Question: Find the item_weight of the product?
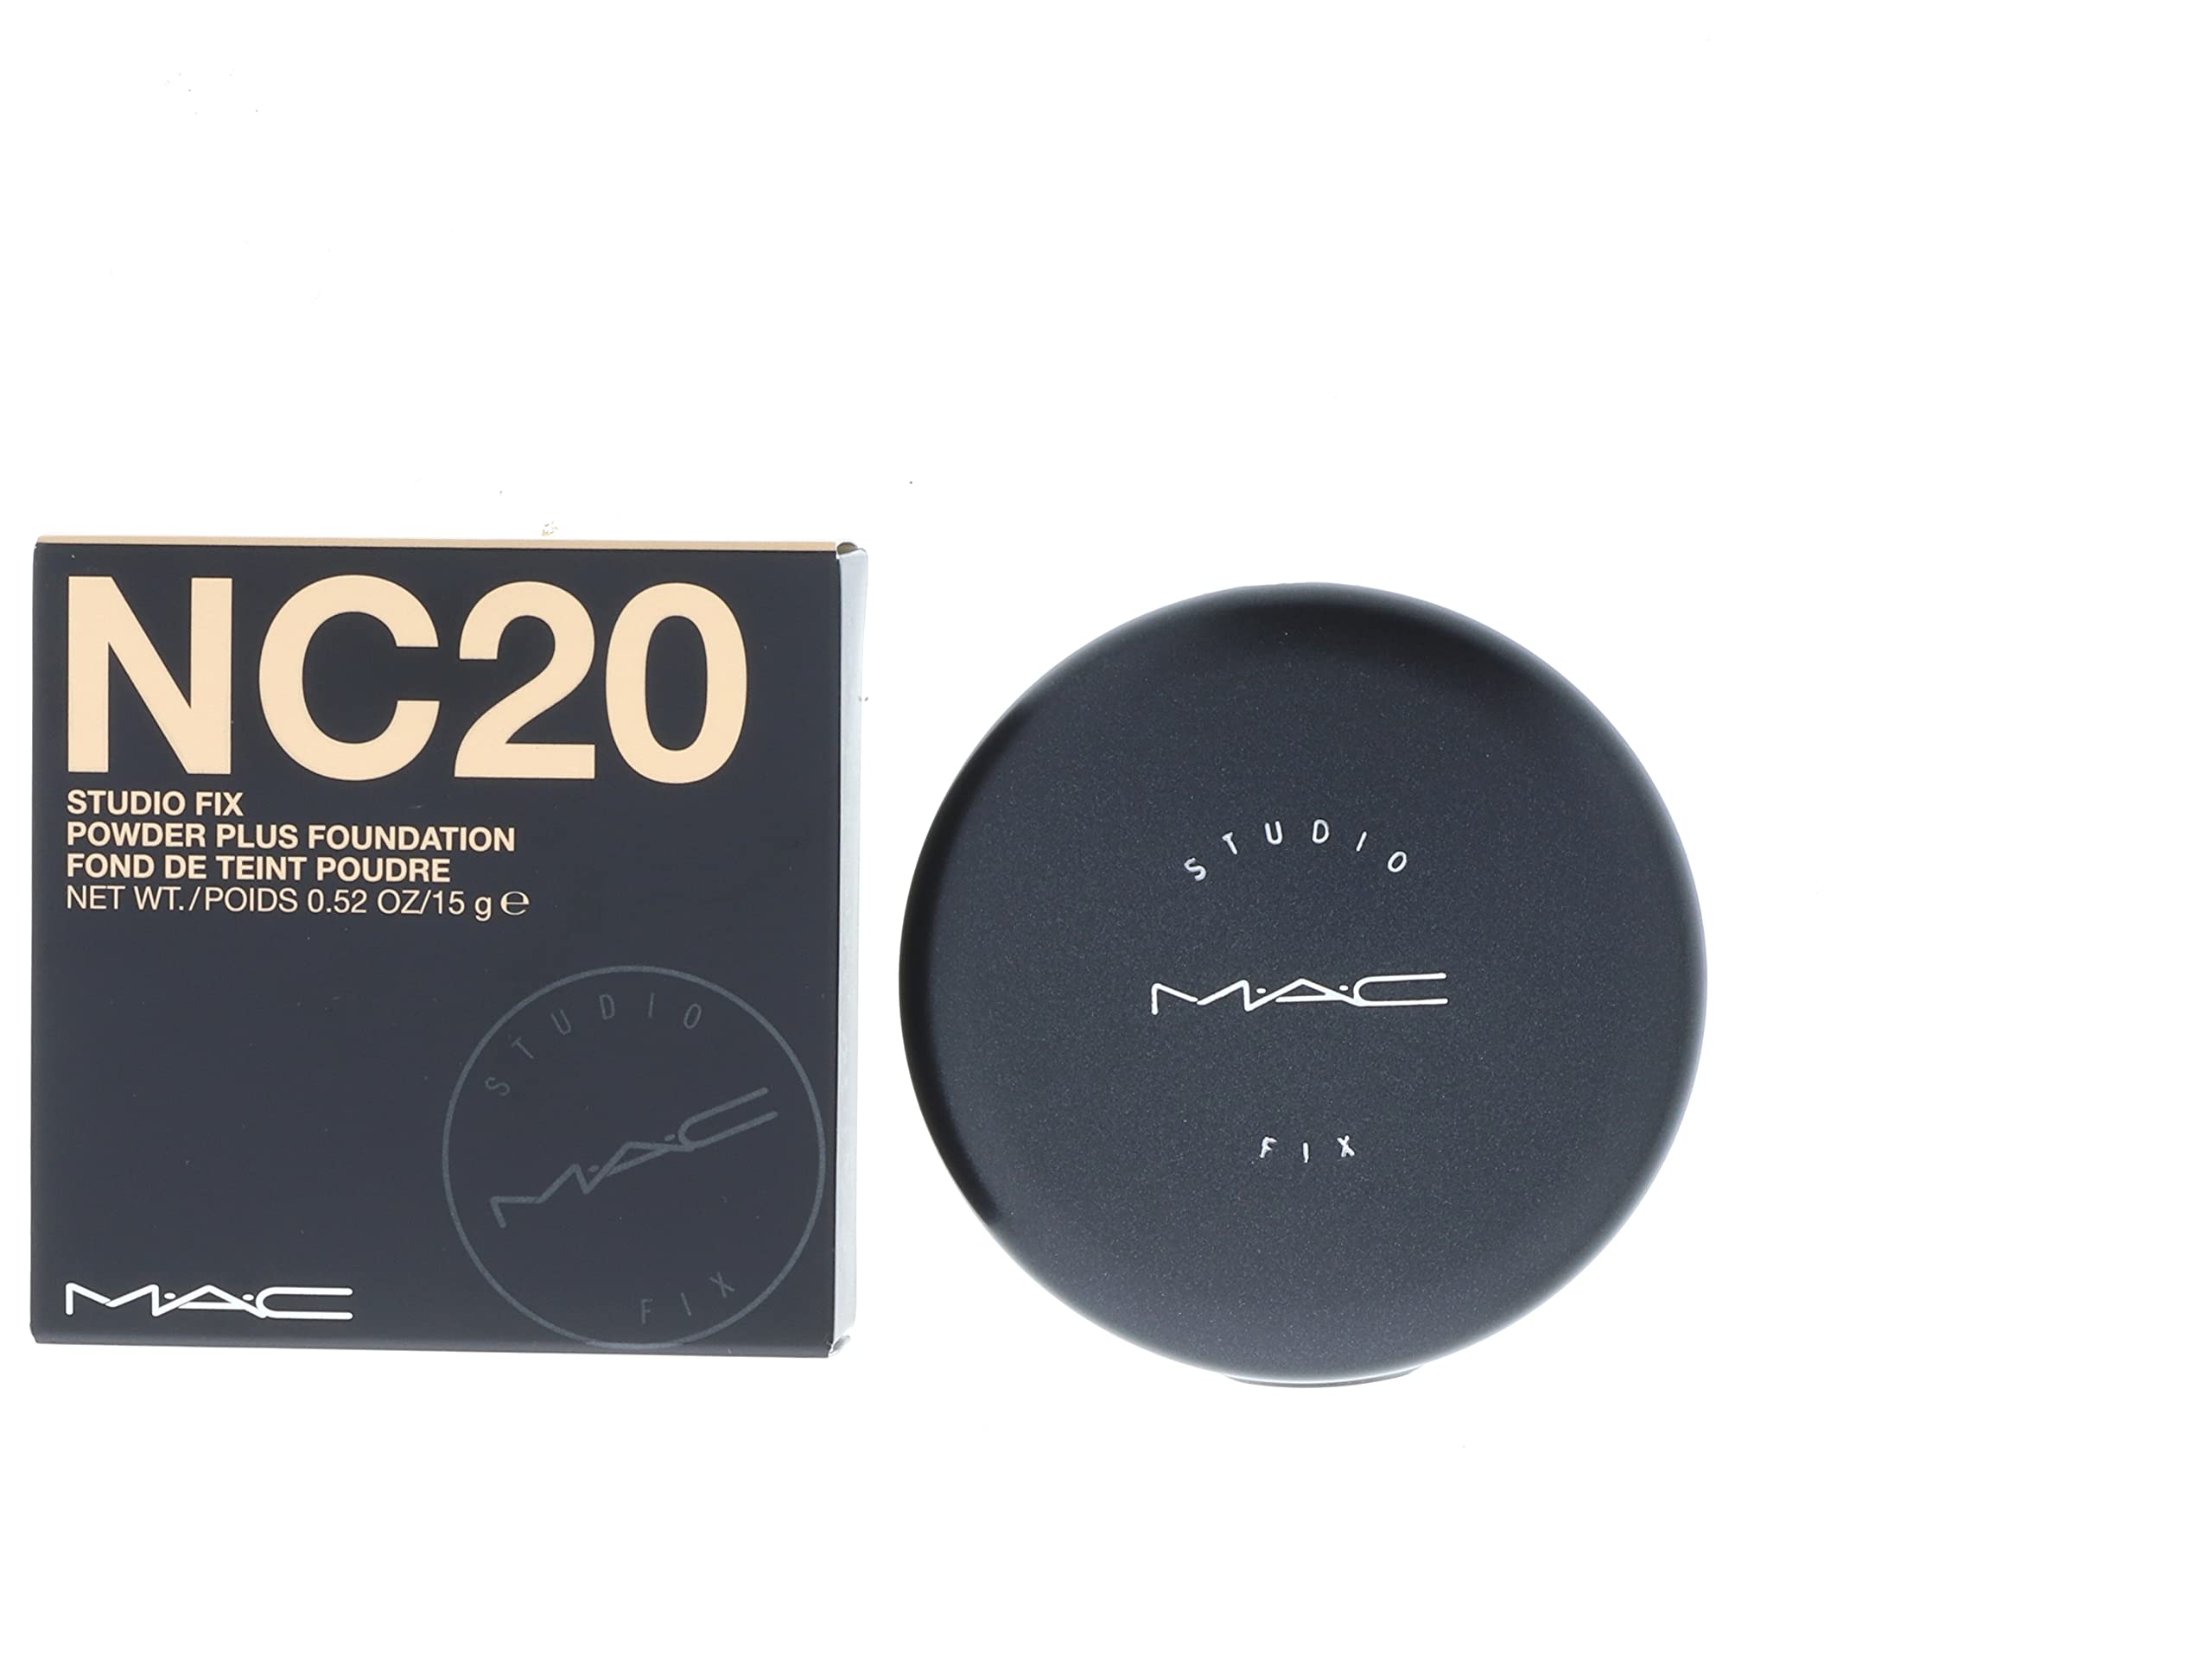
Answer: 15 gram